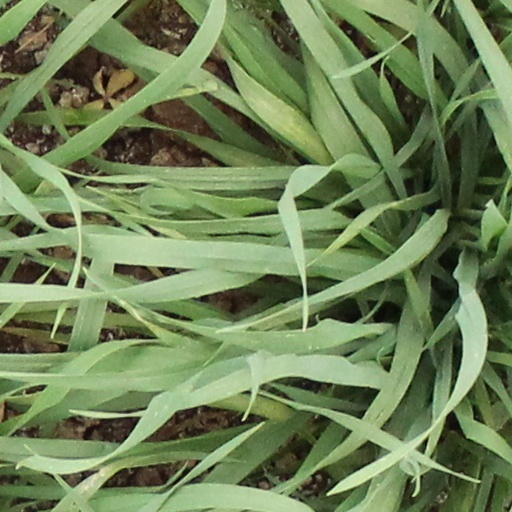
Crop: wheat